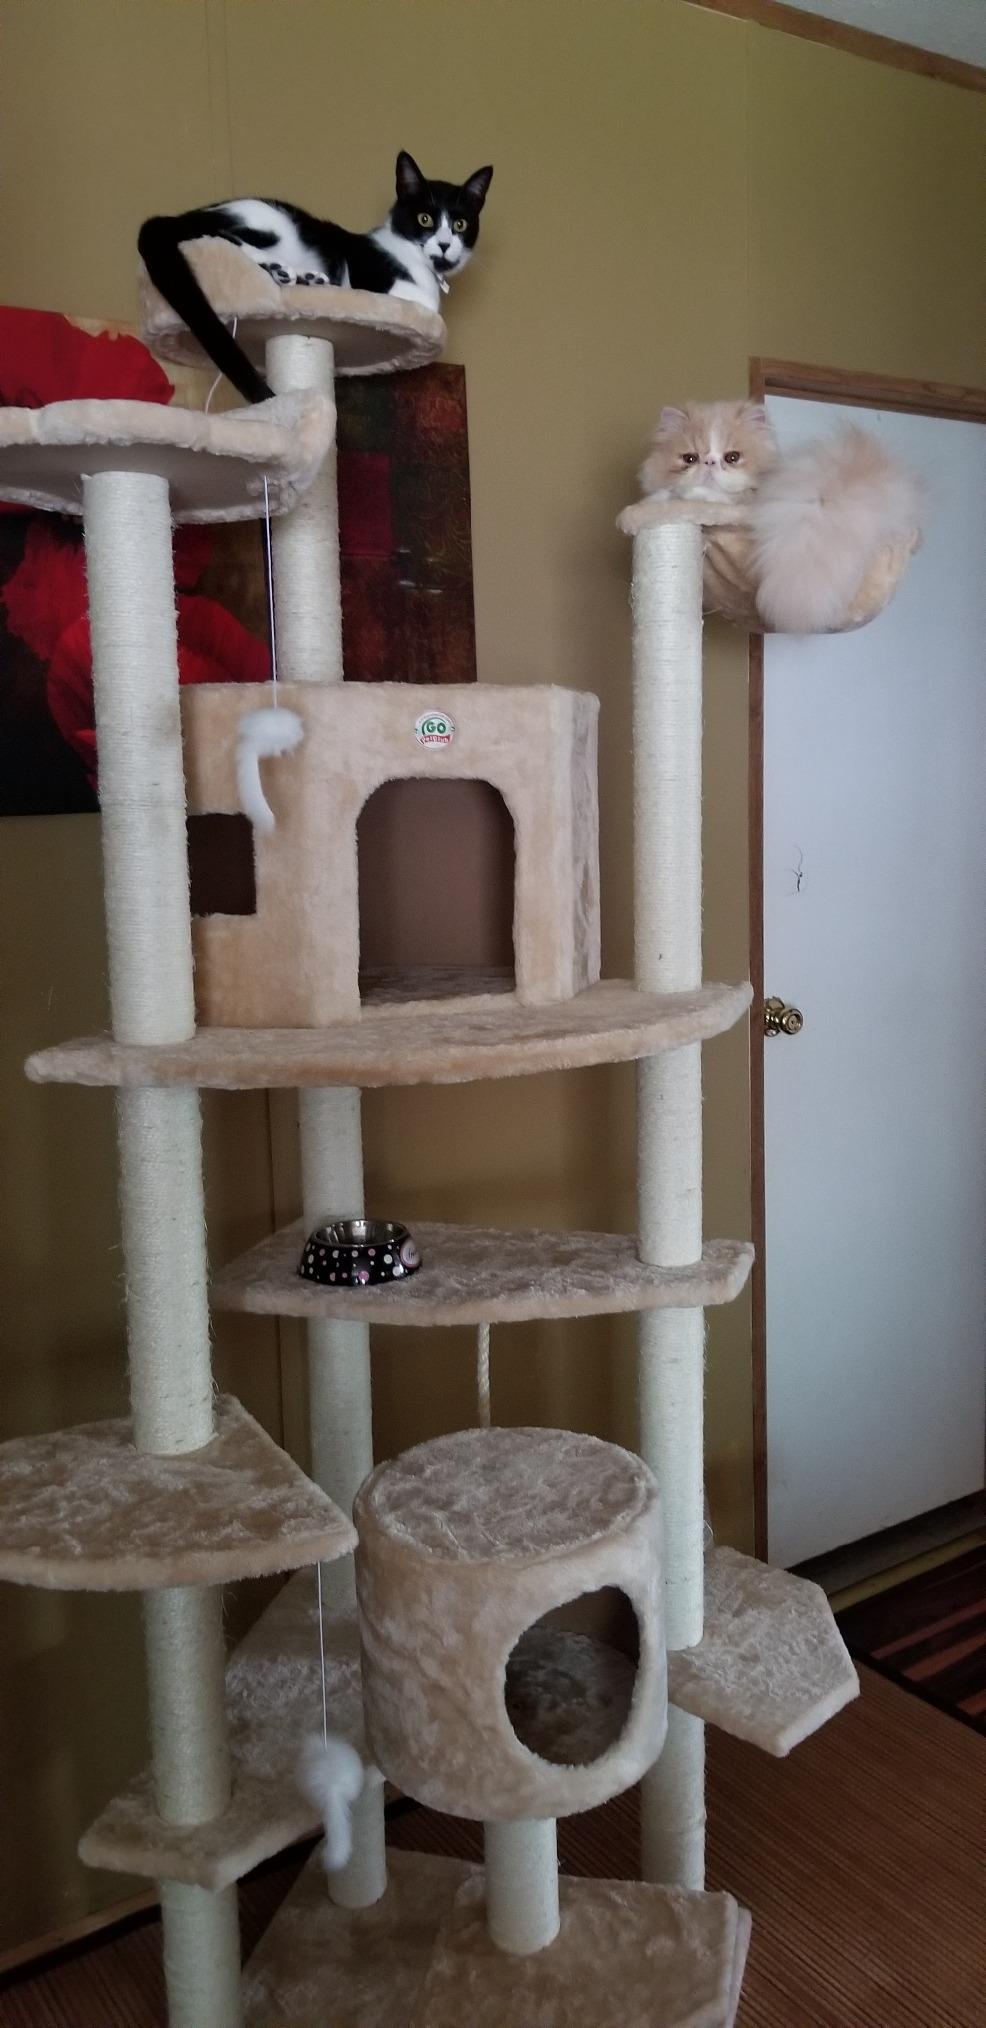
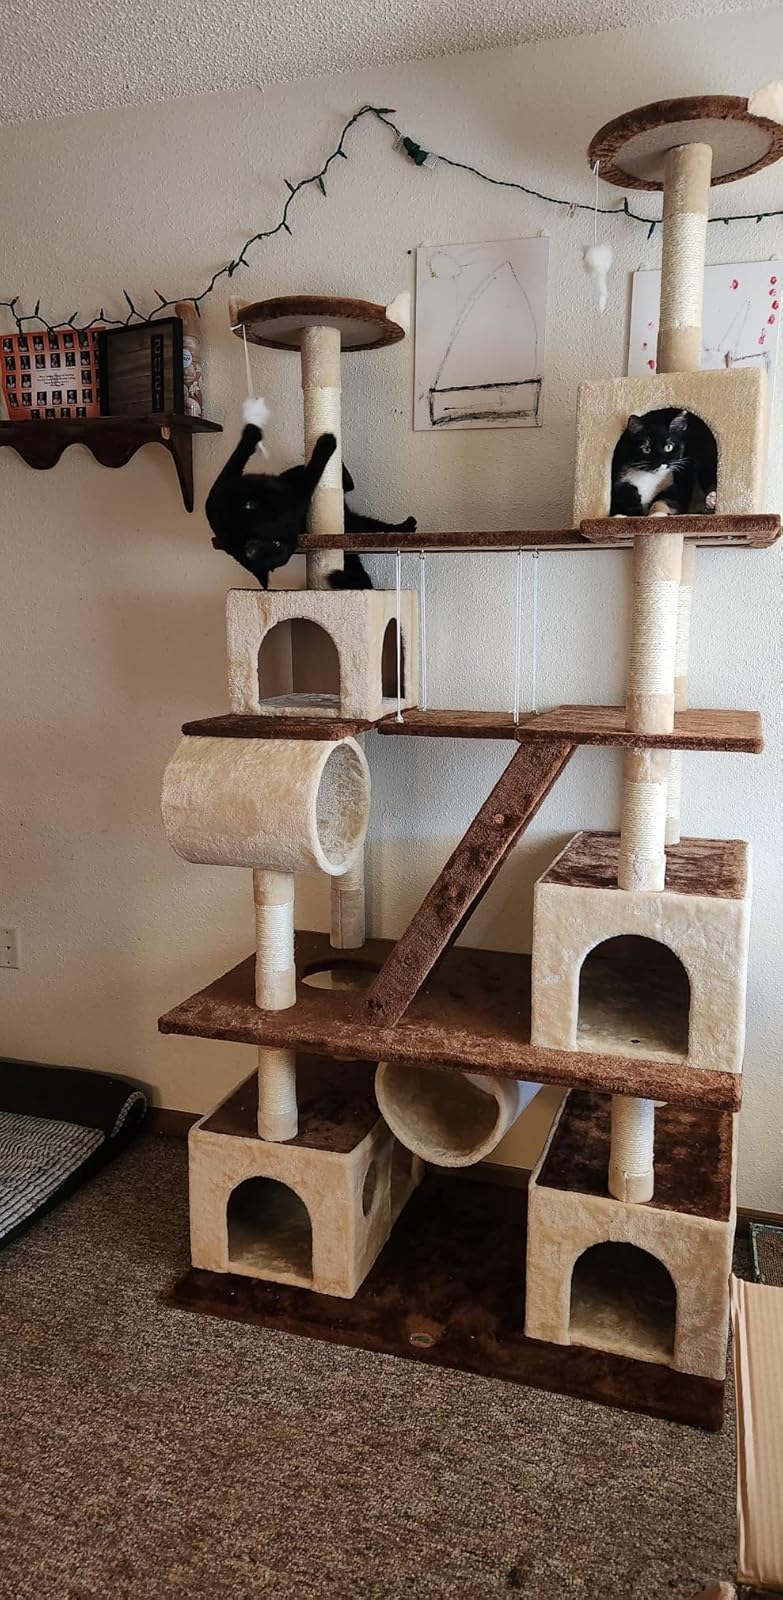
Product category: items_cat tree
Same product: no